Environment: real
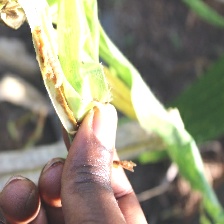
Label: fall_armyworm